Snow

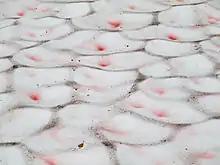
Algae, "Chlamydomonas nivalis", that thrive in snow form red areas in the suncups on this snow surface

Snow figures into many winter sports and forms of recreation, including skiing and sledding. Common examples include cross-country skiing, Alpine skiing, snowboarding, snowshoeing, and snowmobiling. The design of the equipment used, e.g. skis and snowboards, typically relies on the bearing strength of snow and contends with the coefficient of friction bearing on snow.